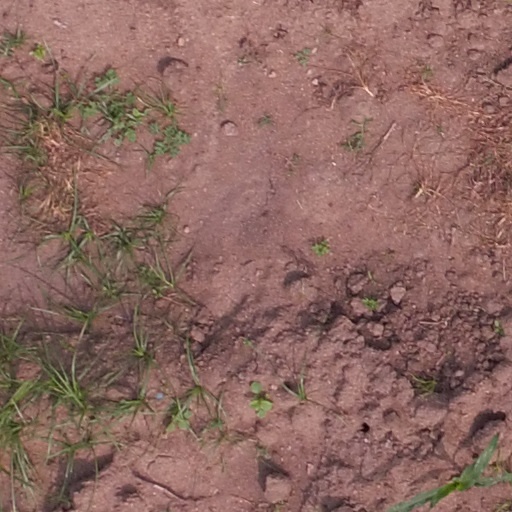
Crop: maize; corn